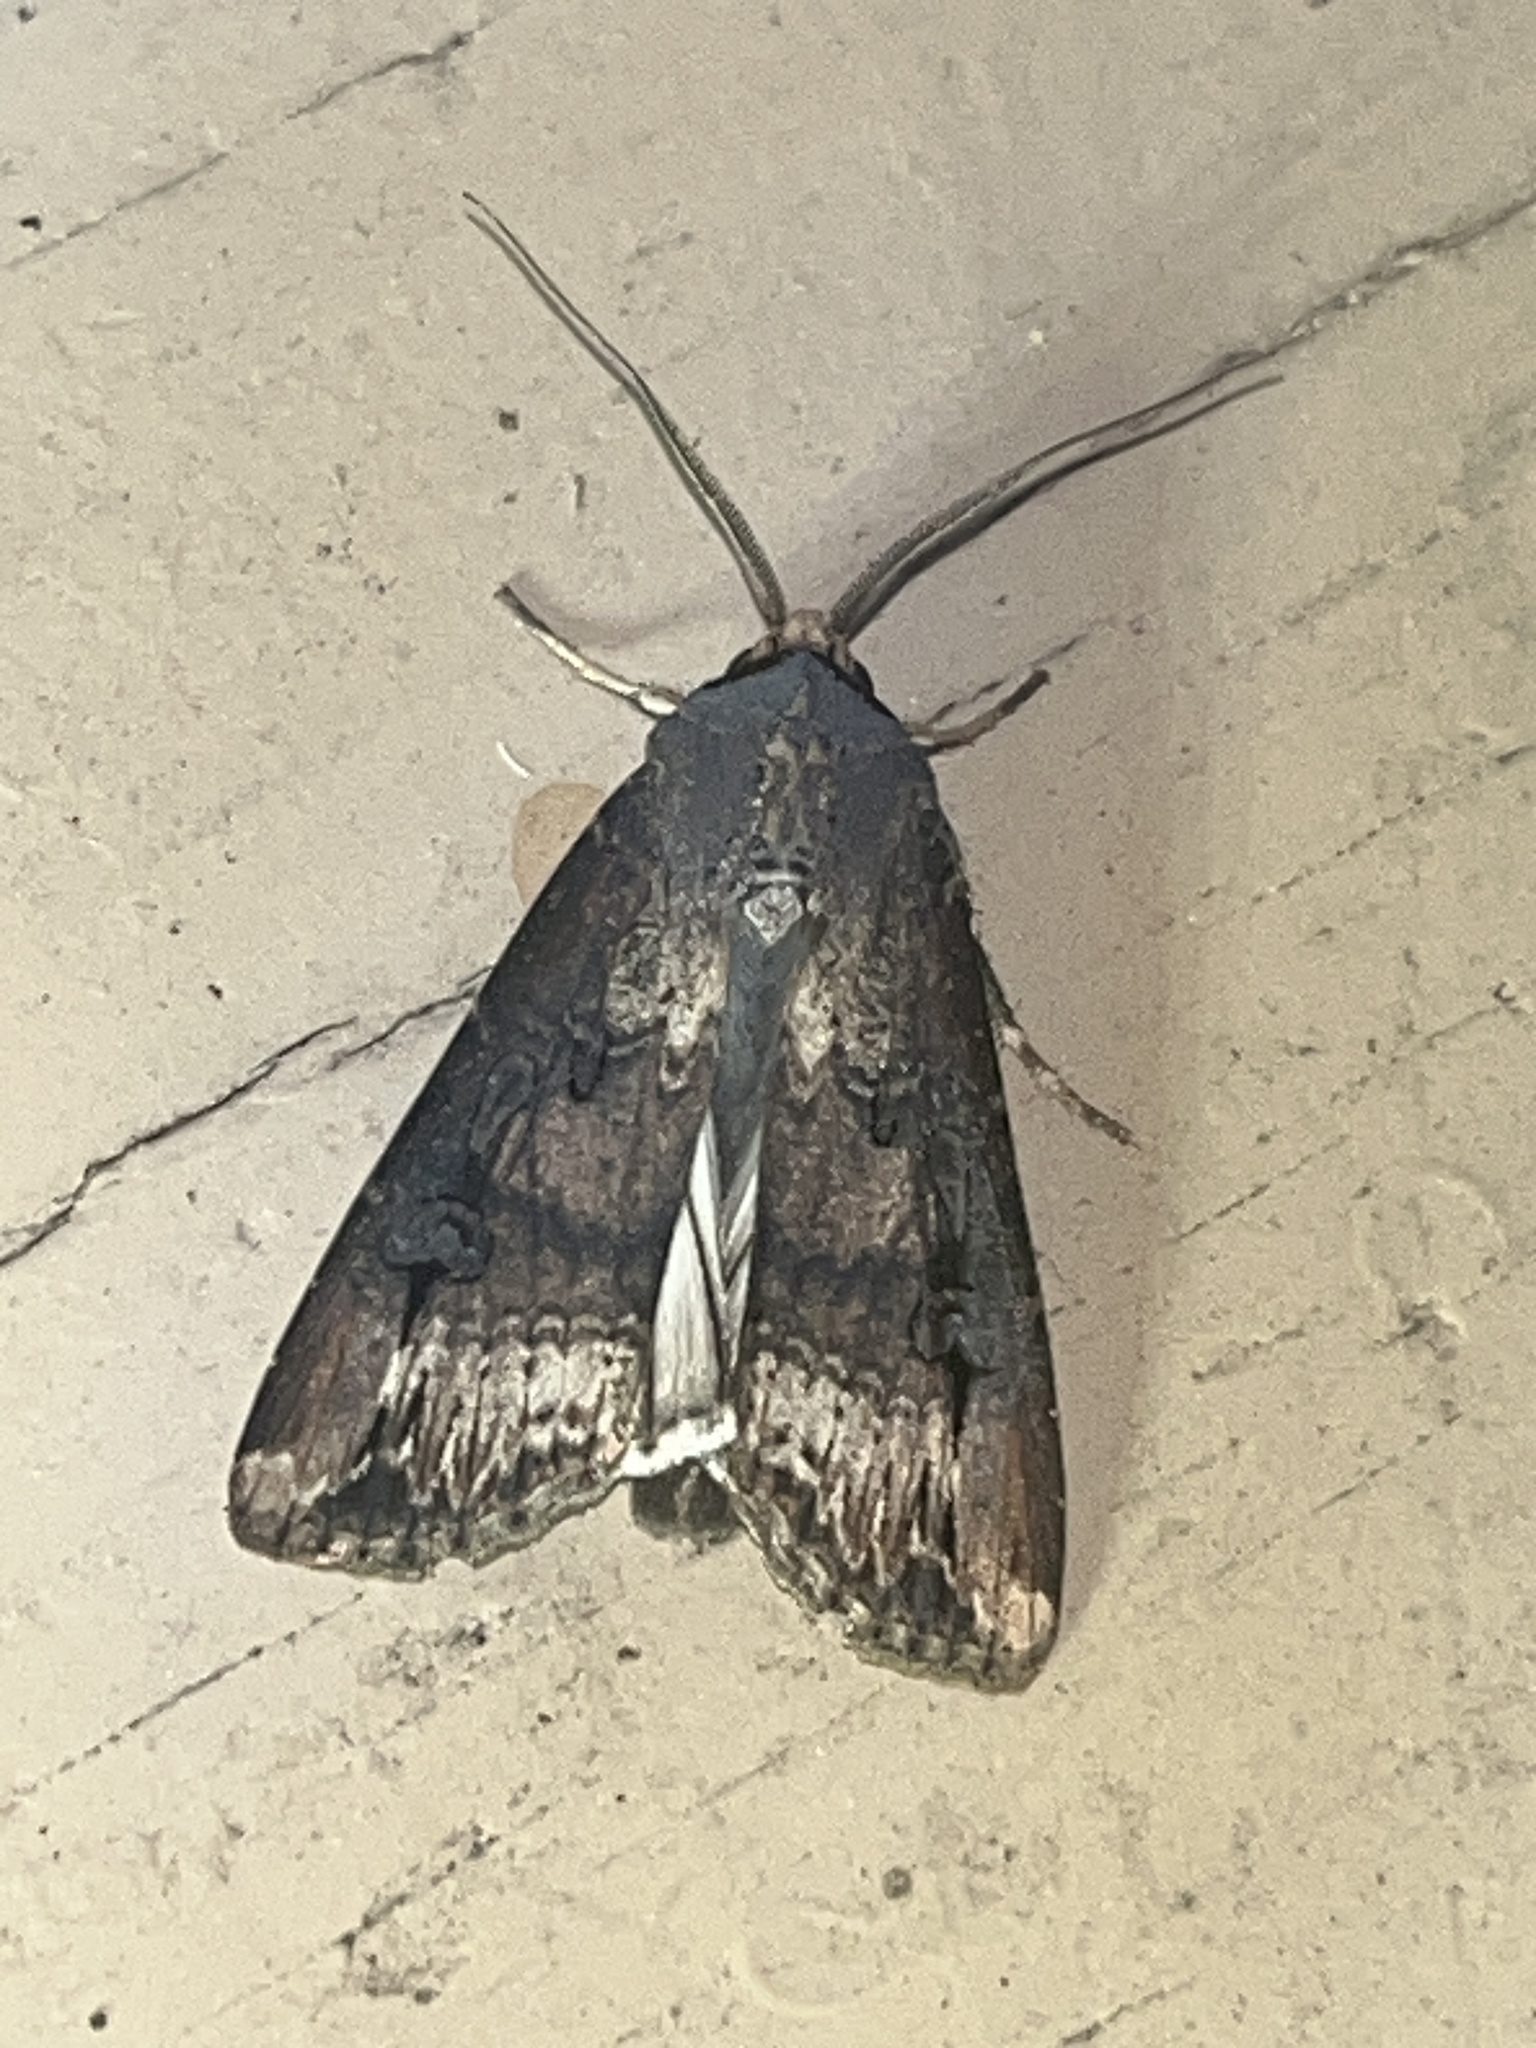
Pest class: cutworms